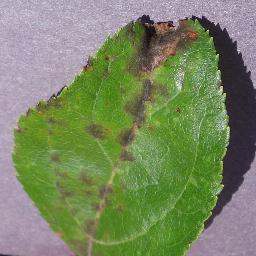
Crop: apple
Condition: scab